Guiana Amazonian Park

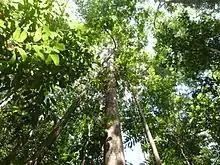
Forest canopy

The creation of the park was made effective by decree on February 28, 2007, despite the reluctance of several protagonists involved (general council and regional council of French Guiana). The park's governing body met for the first time on June 7, 2007.